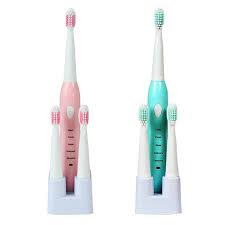
Waste category: trash